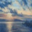
Label: sea